Tristan Dingomé

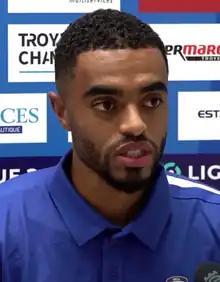
Dingomé in 2020

Tristan Dingomé (born 17 February 1991) is a French professional footballer who primarily plays as a left-back or left midfielder.